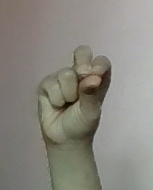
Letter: gaaf